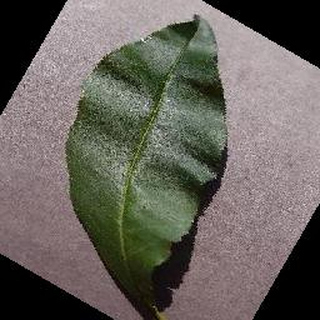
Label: healthy_peach